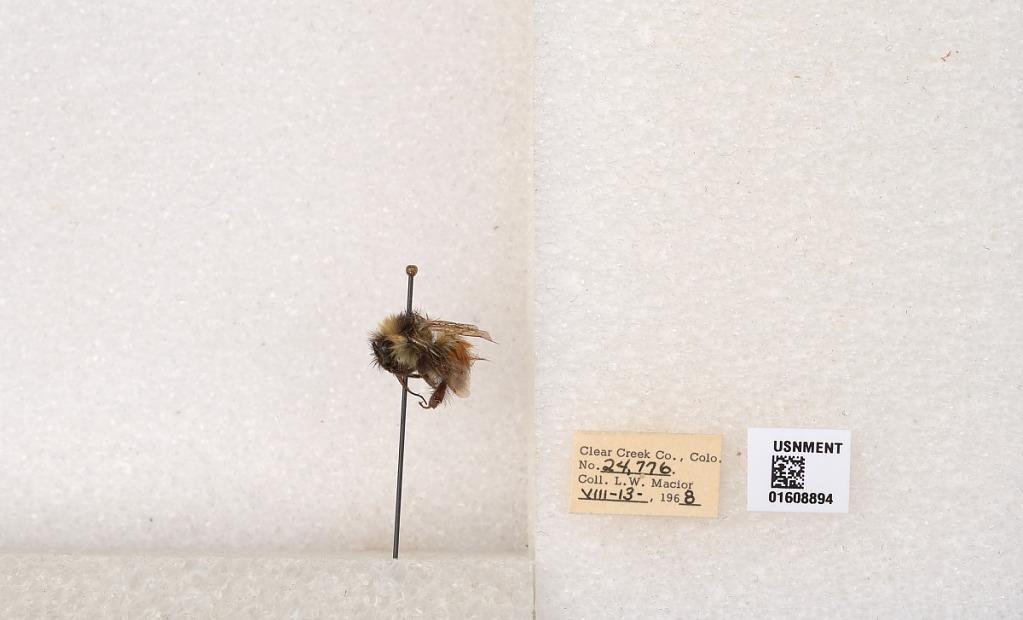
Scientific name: Bombus (Pyrobombus) sylvicola Kirby
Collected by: L. Macior
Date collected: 1968-8-13
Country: United States
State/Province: Colorado
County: Clear Creek
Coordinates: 39.6891, -105.644